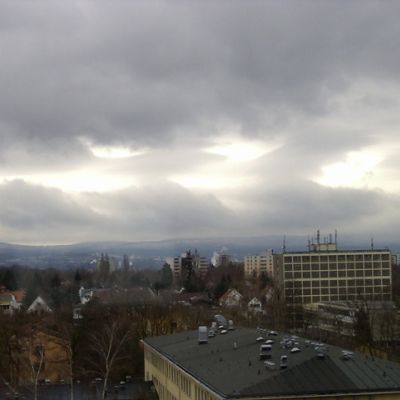
Cloud type: Altocumulus (Ac)